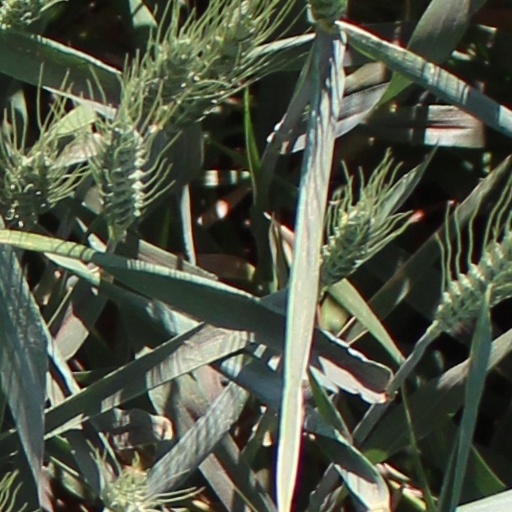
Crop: wheat